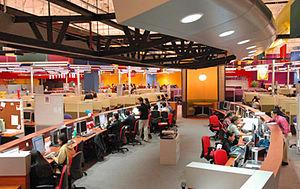
L'économie des Philippines, dont le PNB avoisine les 98 milliards de dollars, repose essentiellement sur l’agriculture, un secteur qui reste peu compétitif par manque d'infrastructures. Malgré tout, ce secteur primaire emploie 33 % de la population active mais ne contribue qu'a 12,3 % du PIB du pays. Le secteur des services représente plus de la moitié du PIB et bénéficie du mouvement des délocalisations d'entreprises occidentales tels que les centres d'appel. La population philippine travaillant à l'étranger participe largement à l'économie nationale, puisqu'elle contribue à hauteur de 10 % environ à la formation du PIB.